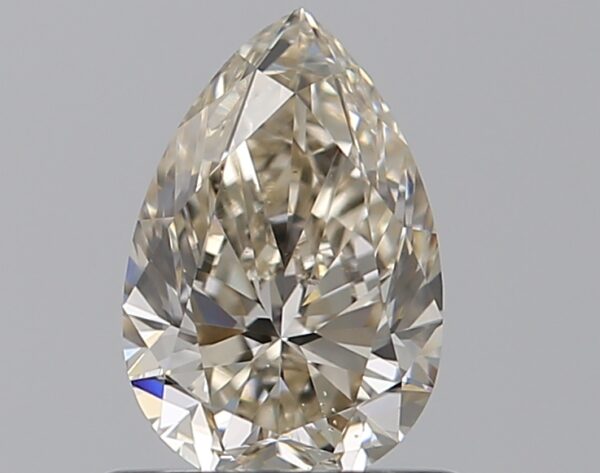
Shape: pear
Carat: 0.7
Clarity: SI1
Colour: M
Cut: EX
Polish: EX
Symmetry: VG
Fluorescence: N
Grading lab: GIA
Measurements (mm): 7.36 x 4.84 x 3.09